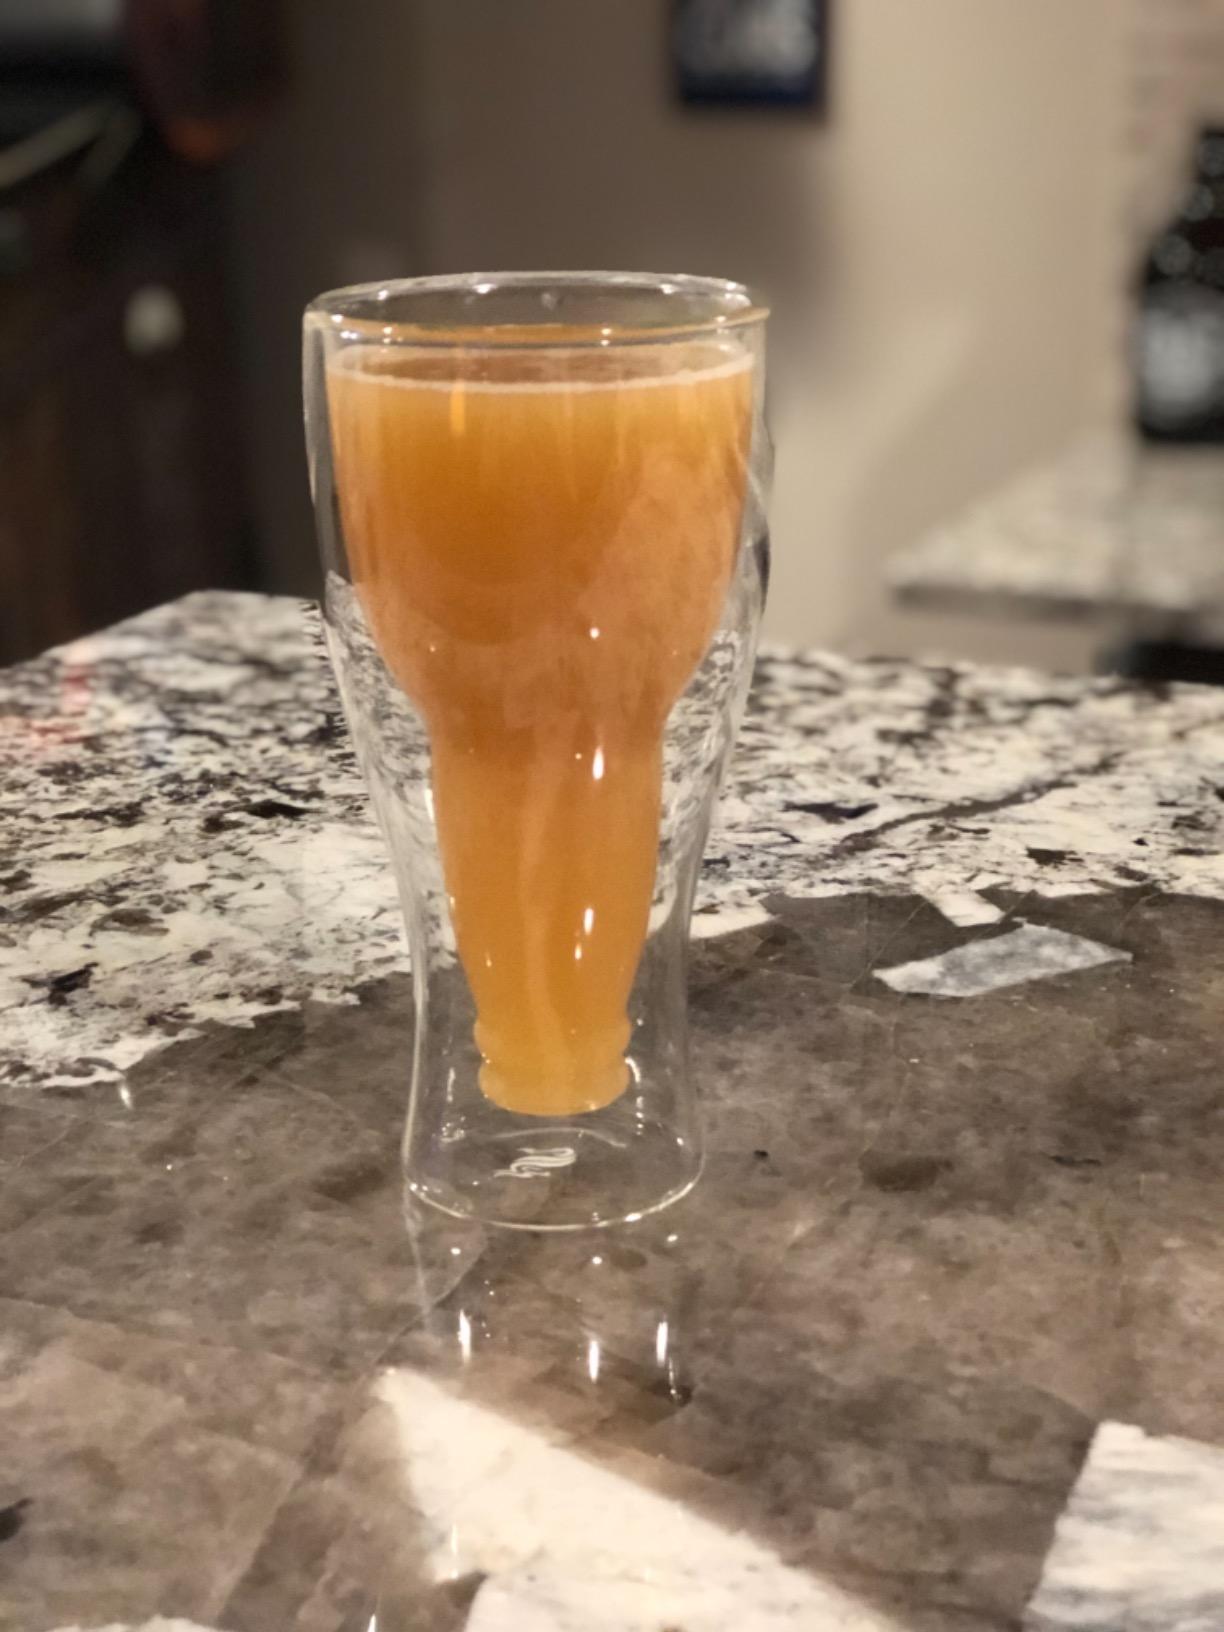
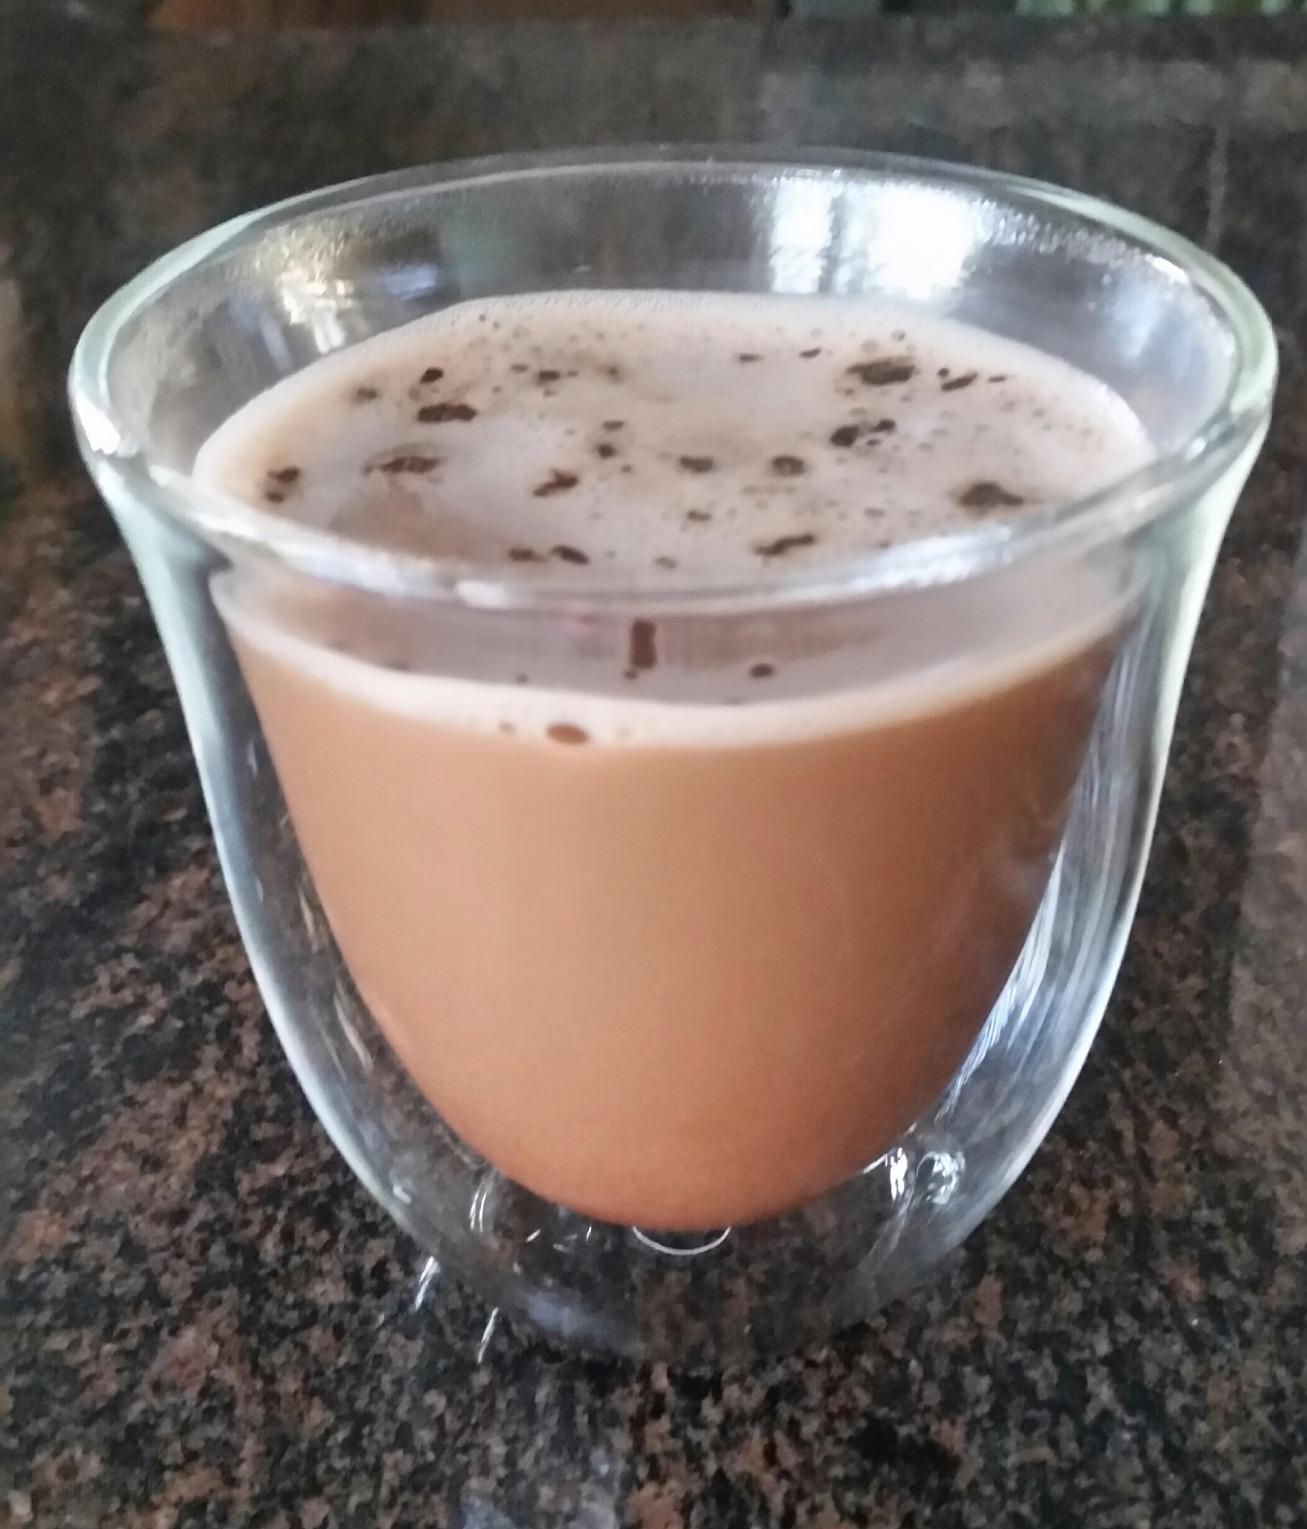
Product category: items_mug
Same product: no